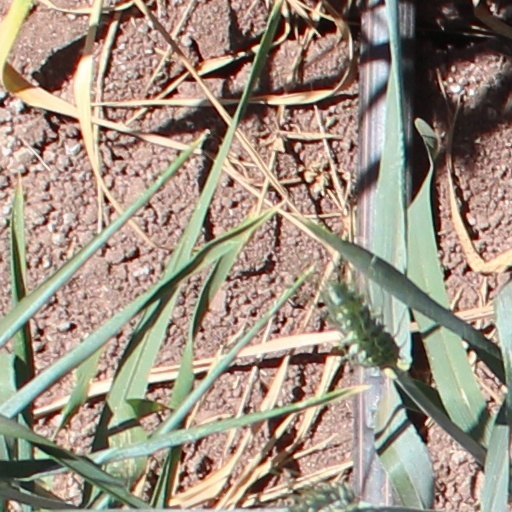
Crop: wheat